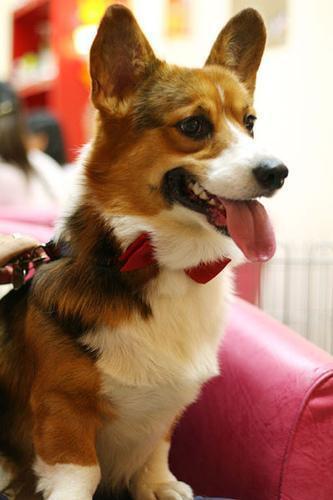
Pembroke